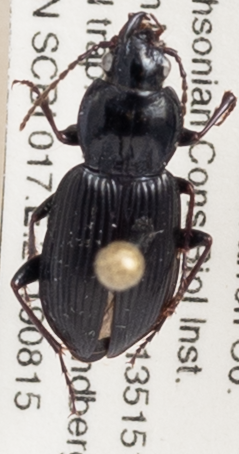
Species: Pterostichus mutus
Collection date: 2019-08-15
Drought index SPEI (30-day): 0.198
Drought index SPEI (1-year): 1.93
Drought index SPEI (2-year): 2.09